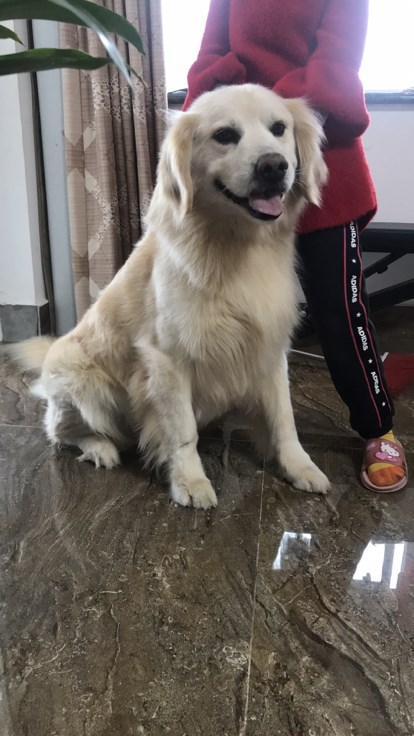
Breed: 5355-n000126-golden_retriever